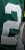
Number: 2